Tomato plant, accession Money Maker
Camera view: tilt-top (135 deg); turntable rotation: 180 degrees
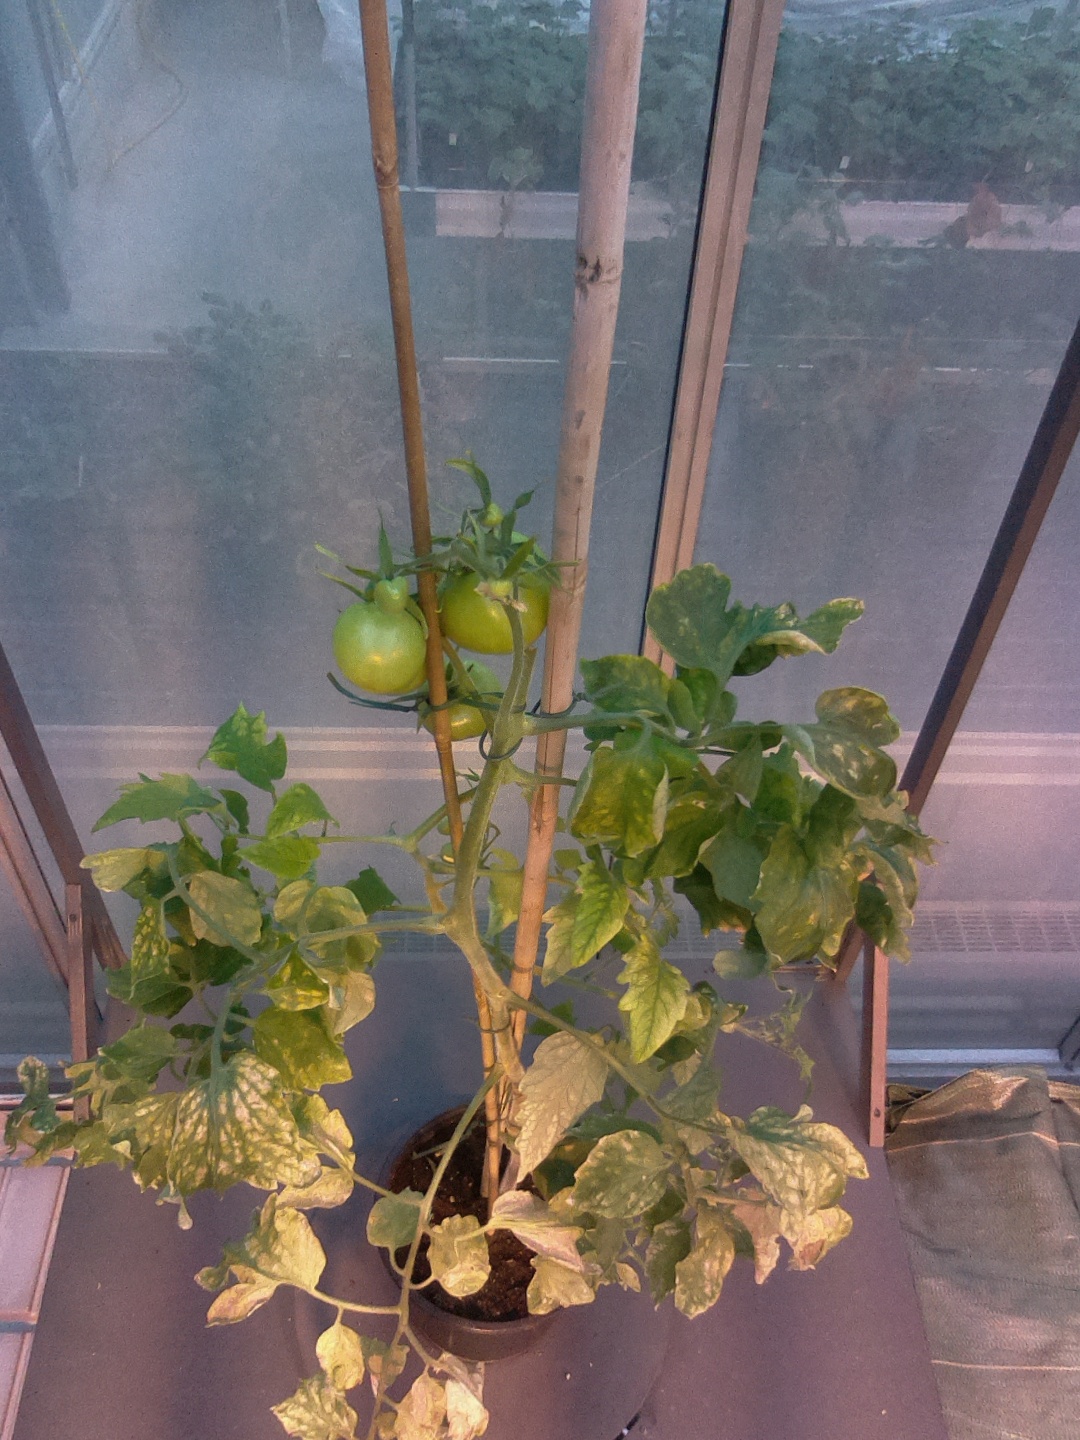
BBCH growth stage 77: 70%-80% of final fruit size